History of the University of Illinois Urbana-Champaign

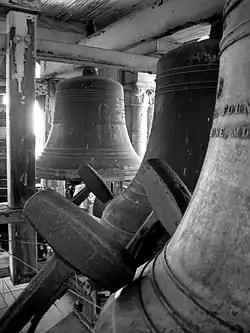
In 1920 the University Chime is added to the University Library bell tower (Altgeld Hall)

In 1899, Dean Eugene Davenport mobilized the state's agricultural interests to put the College of Agriculture on firm footing with a $150,000 appropriation for a building. This resulted in the development of colleges. Eventually Draper returned to New York in 1904.